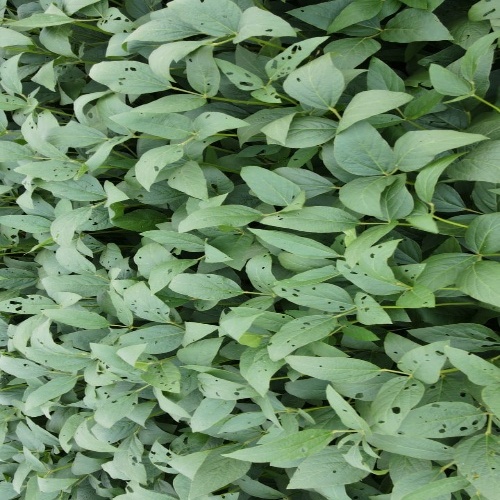
Label: Diabrotica_speciosa